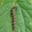
Label: caterpillar